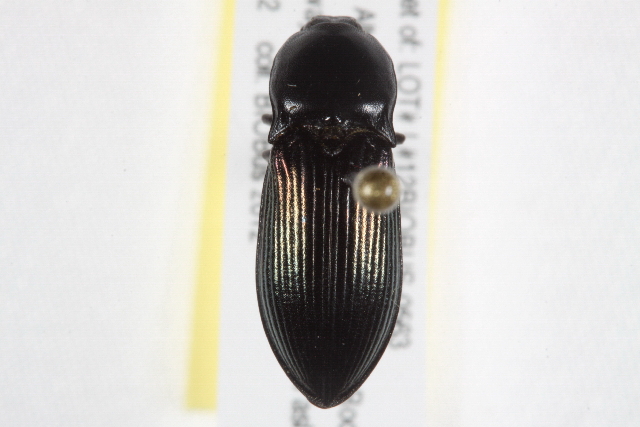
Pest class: clickbeetles_wireworms